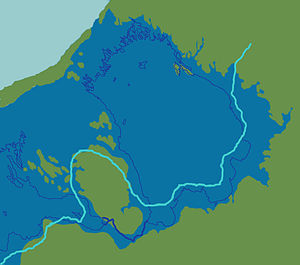
Ladoga / Dannelse
Ladoga som del af den baltiske issø (10.200-9.500 f.Kr.). Blå linje - isfronten ca. 12.300 f.Kr.
Ladoga er Europas største ferskvandssø. Den ligger i det nordvestlige Rusland ved den finske grænse. Ladoga har tilløb fra Onega gennem Svir og afløb gennem Neva til Finske Bugt.